A Nice Little Bank That Should Be Robbed

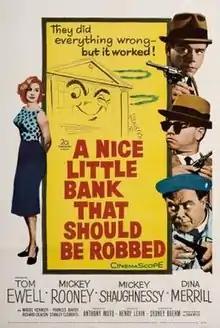
Theatrical release poster

A Nice Little Bank That Should Be Robbed is a 1958 American comedy film directed by Henry Levin and written by Sydney Boehm. The film stars Tom Ewell, Mickey Rooney, Mickey Shaughnessy, Dina Merrill, Madge Kennedy and Frances Bavier. The film was released on December 1, 1958, by 20th Century-Fox.